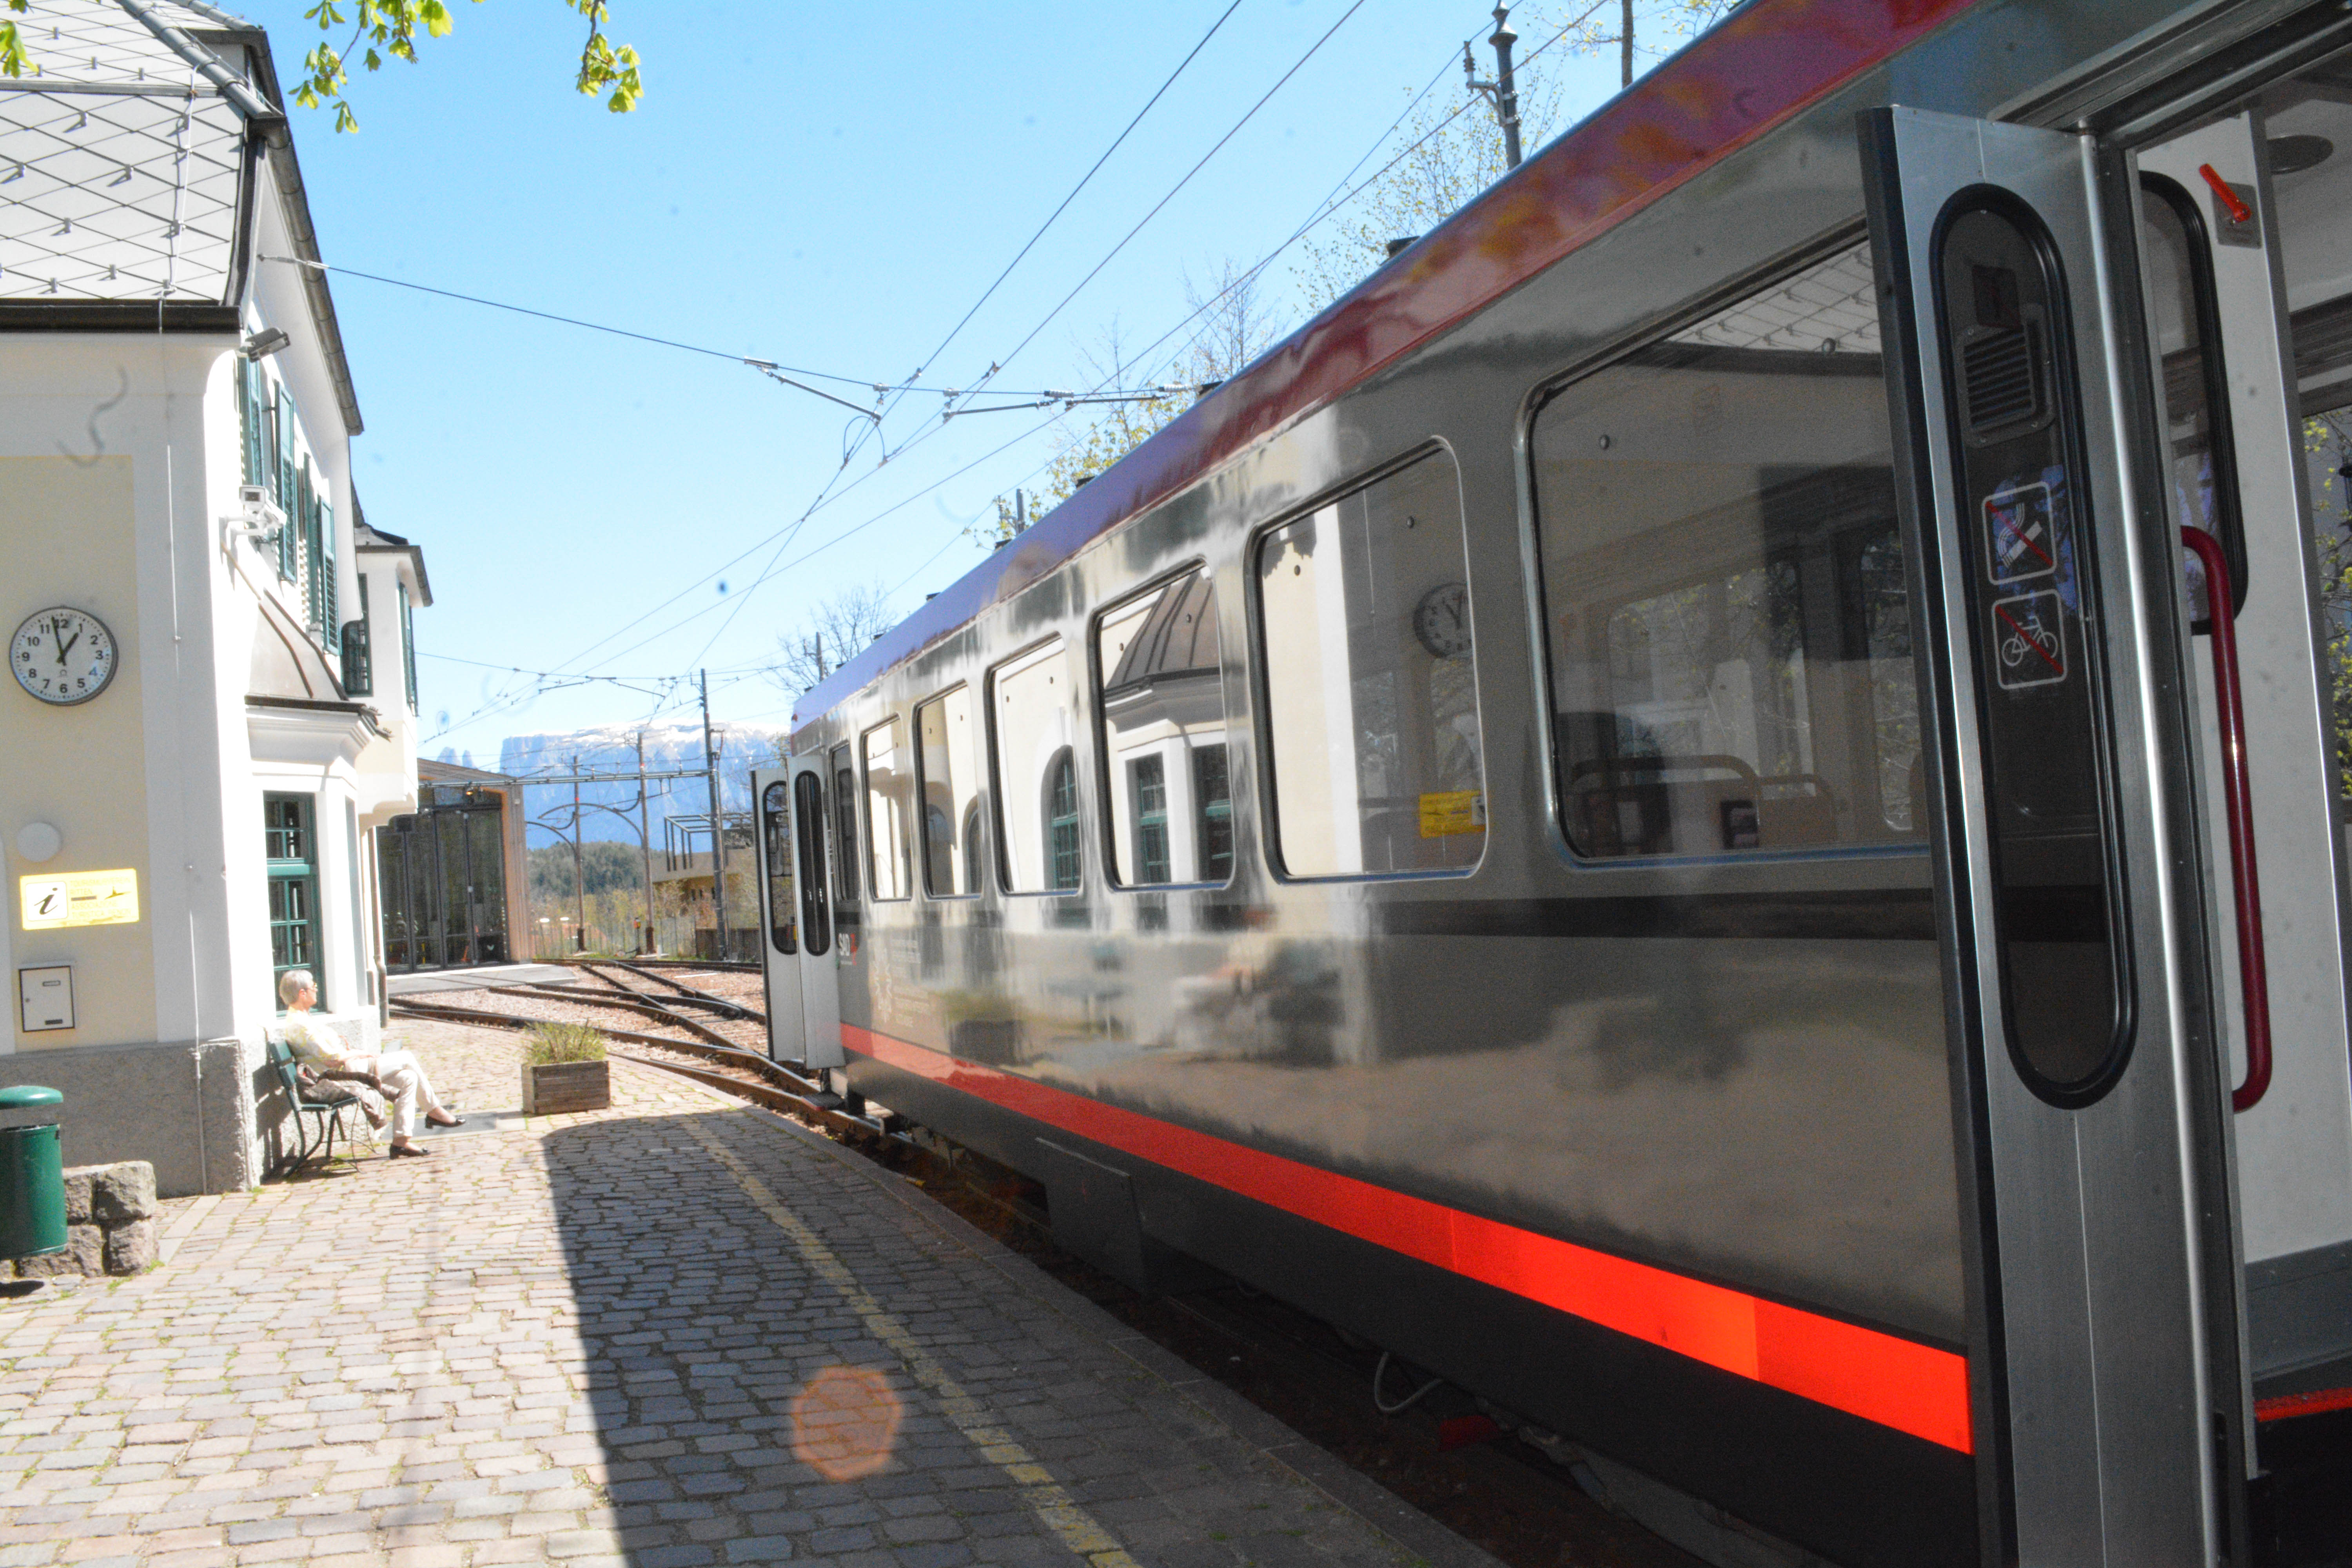
train, tram, transport, vehicle, public transport, land vehicle, residential area, mode of transport, rolling stock